Marco Parolo

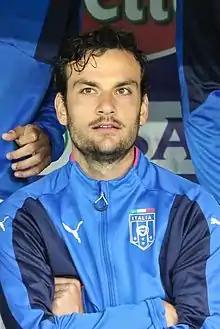
Parolo with Italy in 2015

Marco Parolo (born 25 January 1985) is an Italian former professional footballer who played as a central midfielder.